North Delta

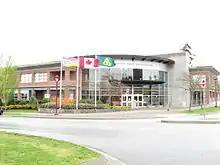
The North Delta Public Safety Building on 84 Avenue acts as a service point for police and fire services in North Delta.

North Delta (founded as Annieville) is a largely middle-class commuter town situated in the Lower Mainland, of British Columbia, Canada. The community is the most populous of the three communities (North Delta, Ladner, and Tsawwassen) that make up the City of Delta. North Delta is home to numerous parks and recreational opportunities. Alongside North Delta is Burns Bog, the largest raised urban peat bog in North America. As well, Watershed Park provides walking and biking trails, home to many artesian aquifers. Besides this, North Delta is home to a large amount of green-space. As of the 2021 census, North Delta has a population of 60,769.